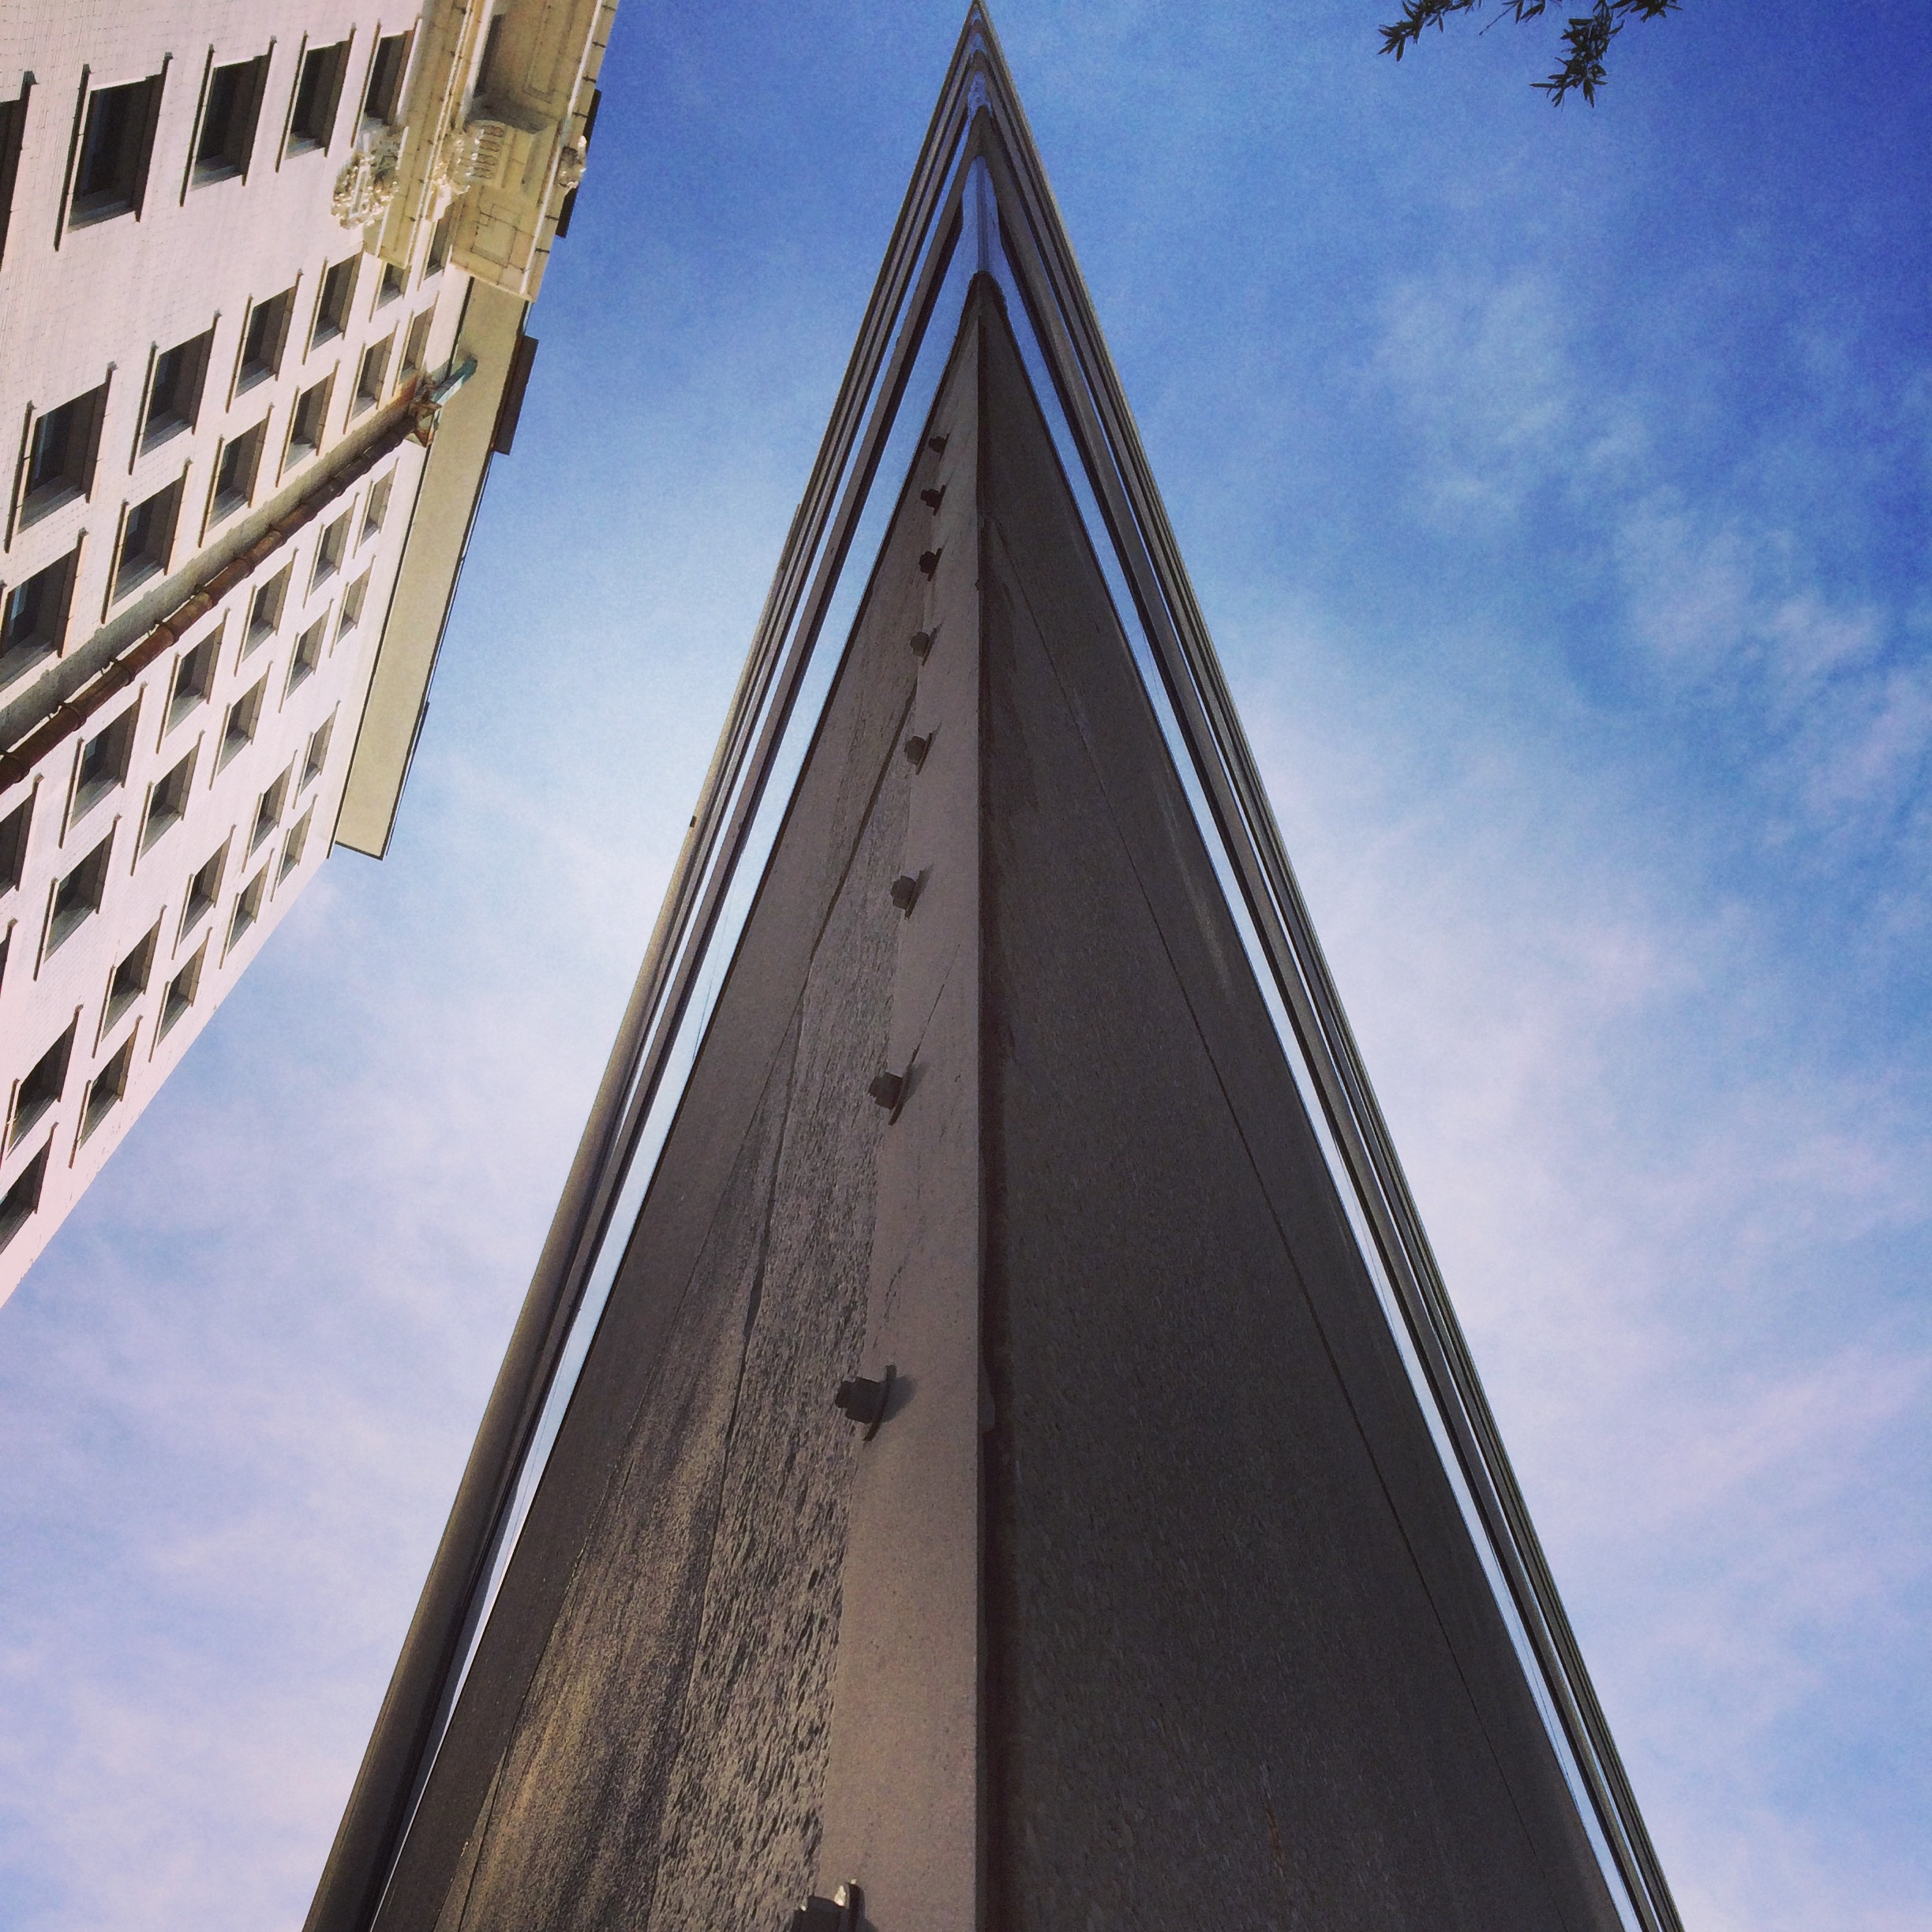
architecture, sky, roof, building, skyscraper, downtown, geometric, tower, landmark, facade, blue, tower block, steeple, angle, shape, pointed, urban area